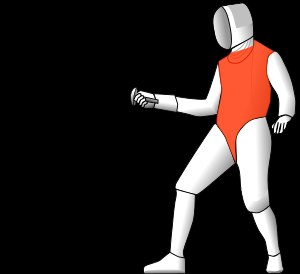
Fleuret / Fleuret i fægtning
Målområdet i fleuretfægtning.
En fleuret er et let blankvåben, som bruges i fægtning. Oprindeligt blev fleuret brugt som øvelsesvåben i stedet for sværdet som blev brugt i kamp eller duel. Fleuretter, som bruges i konkurrencer, er 110 cm lange og vejer 500 gram. De har en tynd, 90 cm lang, bøjelig rektangulær klinge af stål.